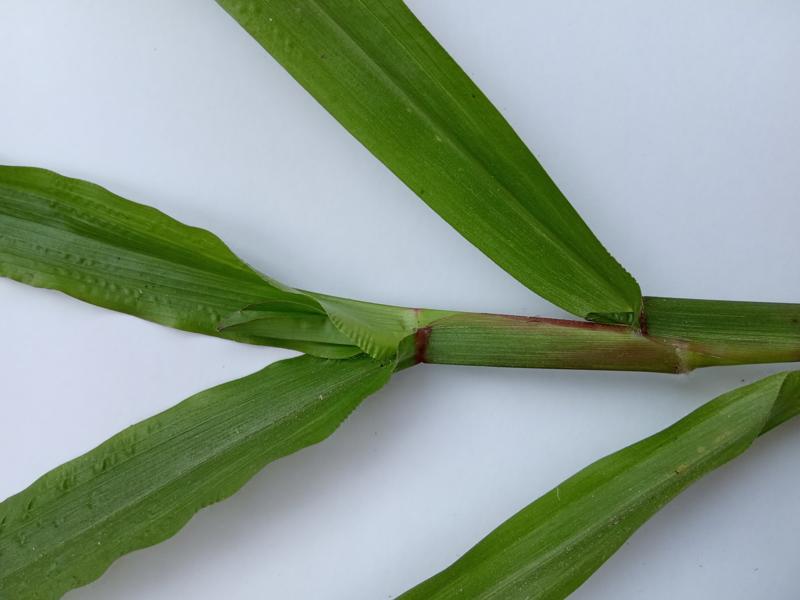
Weed species: Paspalum scrobiculatum